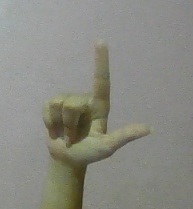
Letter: laam